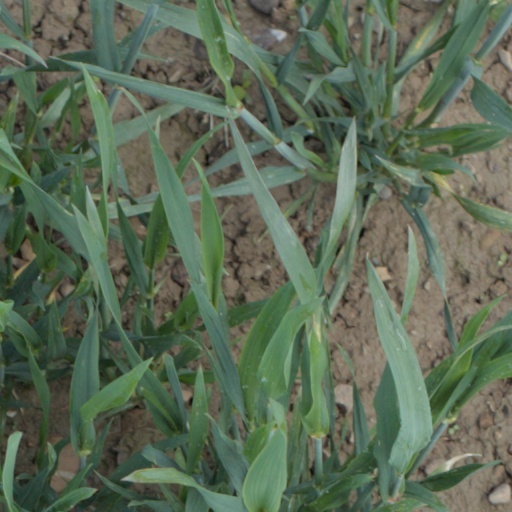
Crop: wheat